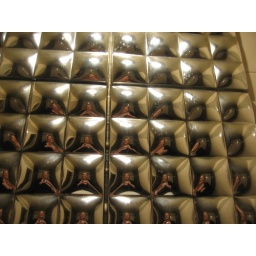
Self-portrait in the bathroom mirror